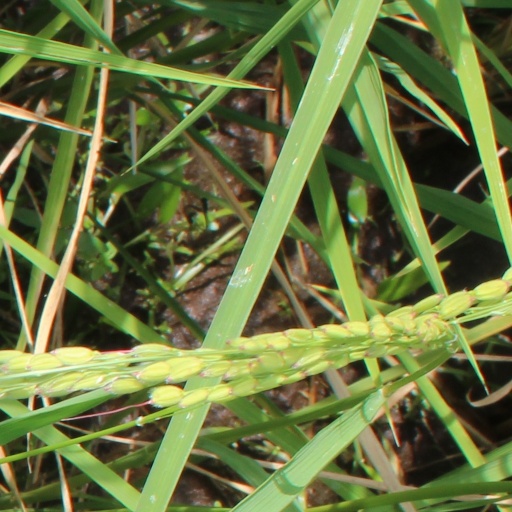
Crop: rice